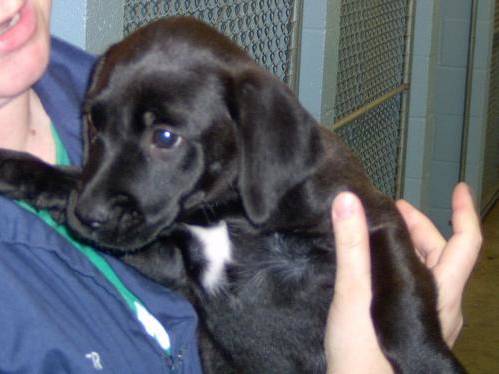
Label: dog